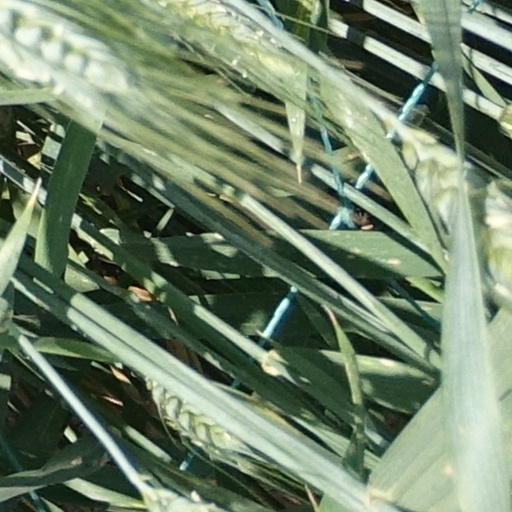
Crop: wheat